Badger IFV

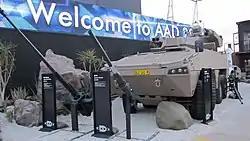
Badger IFV Missile variant

The Missile variant is equipped with a Denel Dynamics ZT3 Ingwe laser-guided, jam-resistant, beam-riding missile that has an effective engagement range of over 5,000 metres. The Ingwe has a tandem warhead that can defeat Explosive Reactive Armor (ERA) and can penetrate up to 1000 mm of RHA. A total of 12 missiles are carried in the rear compartment racks on either side of the hull. The Missile variant carries a driver, vehicle commander, gunner and loader.